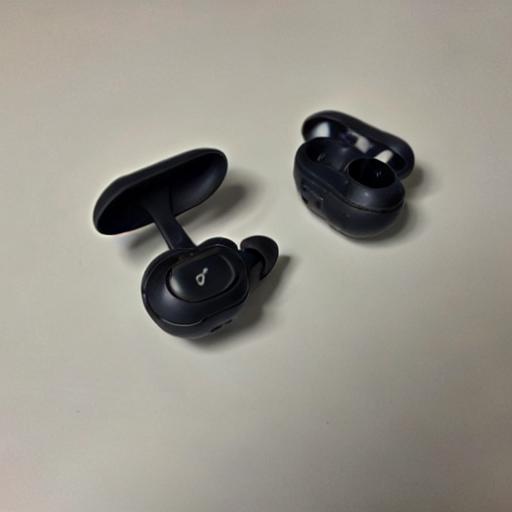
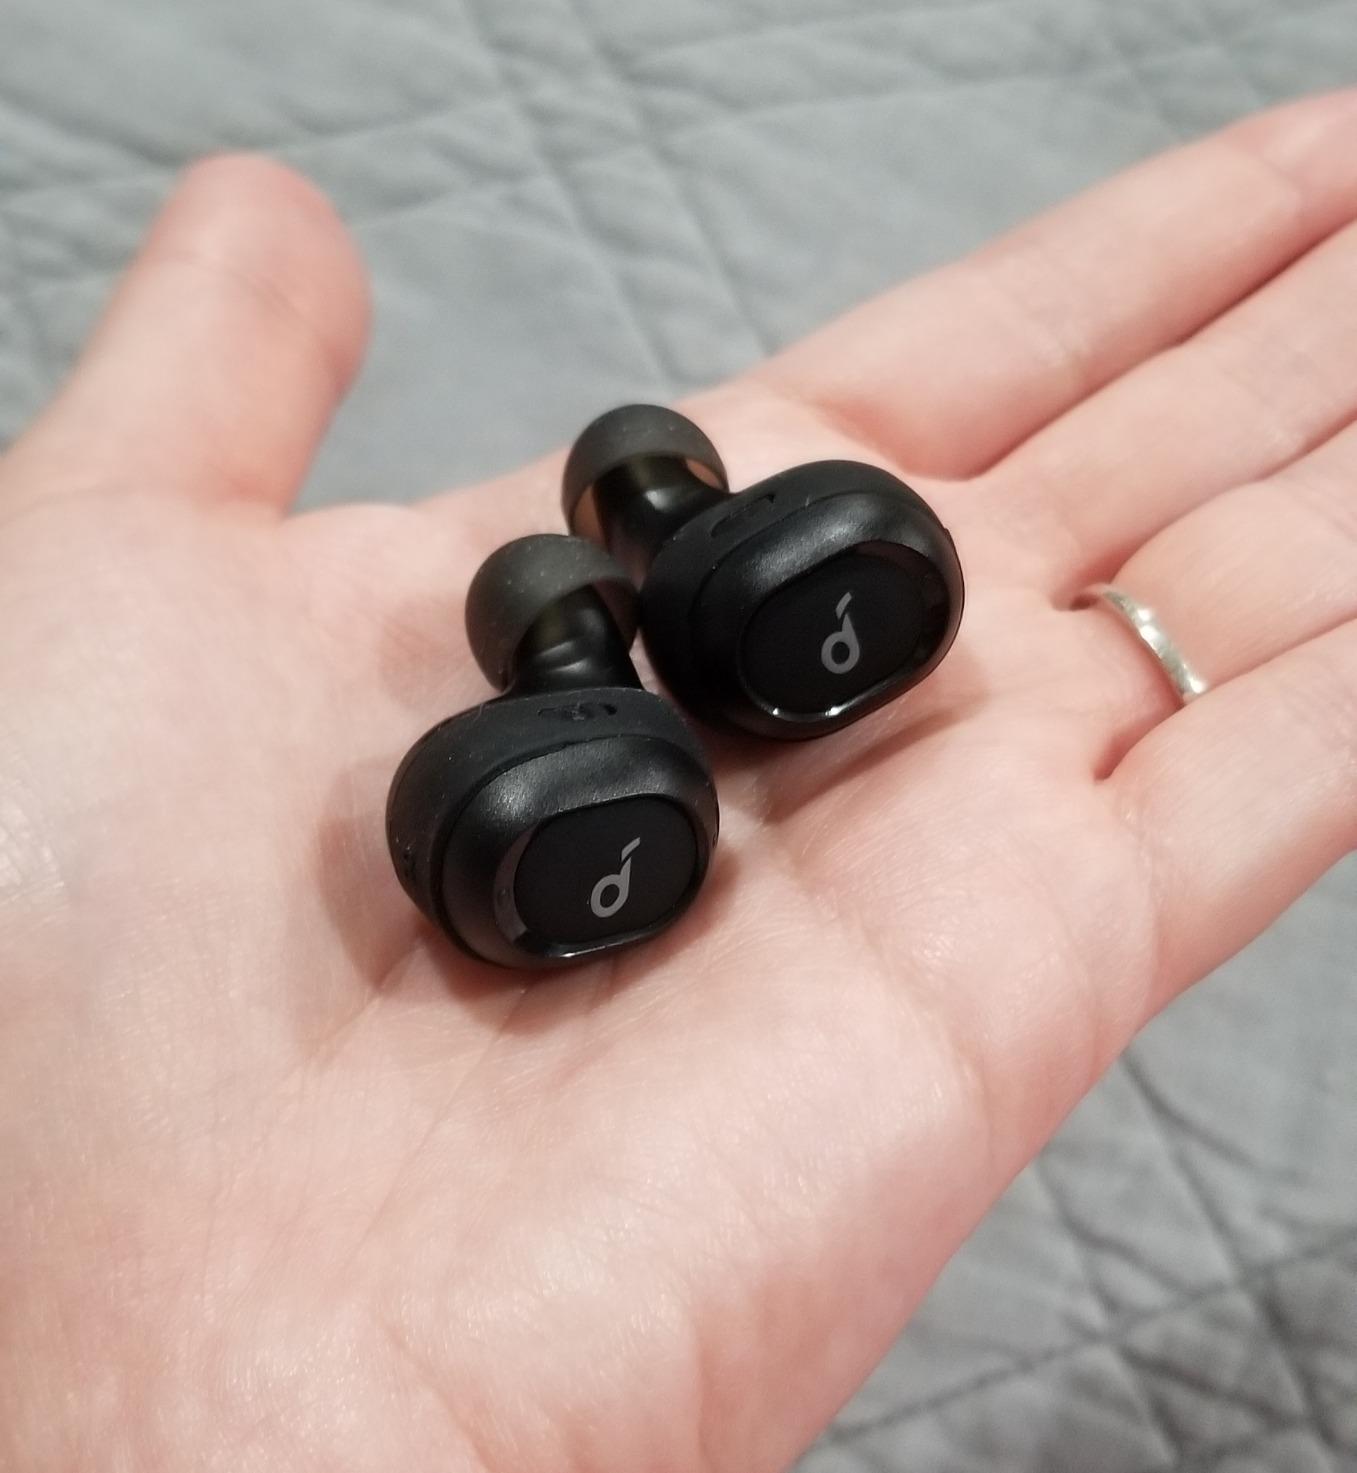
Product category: earbuds
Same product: no